Typhoid Mary (character)

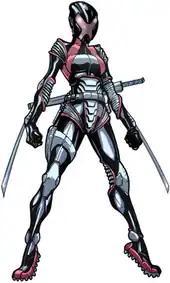
Mutant Zero. Art by Stefano Caselli.

At some point after the superhuman Civil War's events, she is found and recruited into Henry Peter Gyrich's program as "Mutant Zero", although her true identity was kept secret from her teammates. It's unknown whether she suffered some sort of psychotic episode which left her too unstable to be left to her own devices or whether she sought out treatment and joined of her own free will. Gyrich reveals that Mutant Zero is a mutant that not only remained empowered following M-Day, but one that is not included in the official record of the remaining mutants. Technically not existing in any official capacity, her true identity is made classified and she is given the Mutant Zero codename. According to Dr. Leonard Samson, Mutant Zero is still mentally unstable and that referencing any of her other identities could lead to a period of instability. Mutant Zero is inducted into the Shadow Initiative (the Initiative's black ops team), but she can only be 'activated' once per mission due to her mental instability.